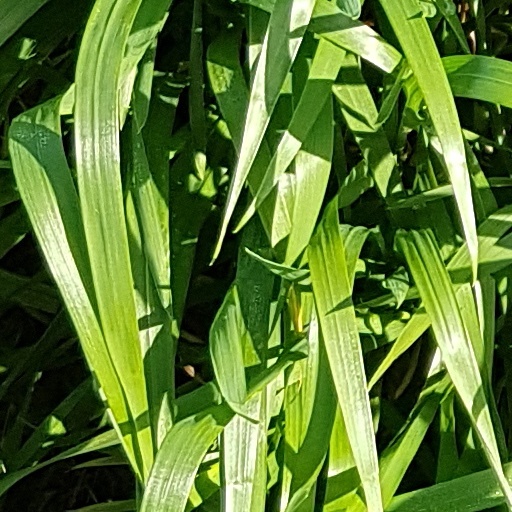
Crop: wheat